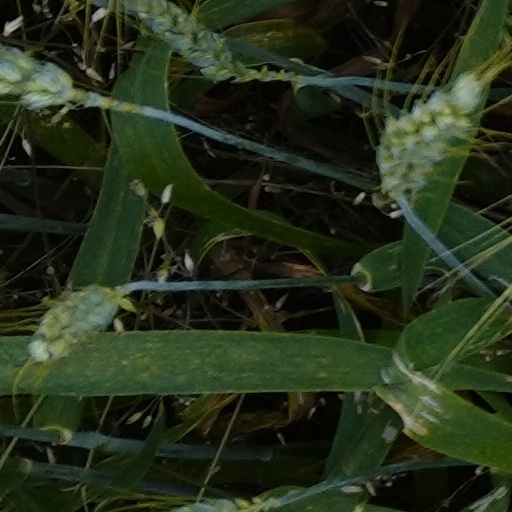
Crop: wheat